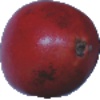
Label: Pomegranate 1